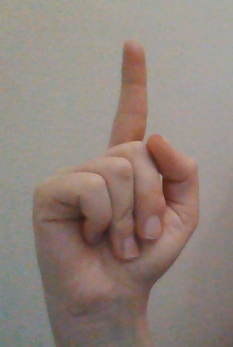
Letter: bb